China–Egypt relations

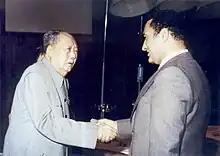
Egyptian Vice President Hosni Mubarak and Chinese Leader Mao Zedong, 1976

In 2012, Egyptian president Mohamed Morsi chose China for his first official visit outside the Middle East.